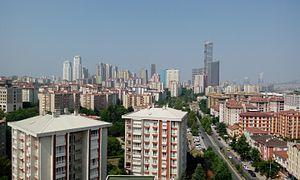
Ataşehir est l'un des 39 districts d'Istanbul en Turquie depuis 2008. Il était précédemment rattaché au district de Kadıköy. Il est situé à la jonction de deux autoroutes sur la partie anatolienne d'Istanbul.